Didacus of Alcalá

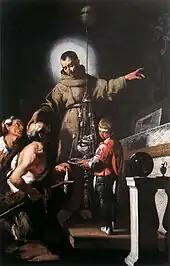
"The Miracle of Didacus of Alcalá" by Bernardo Strozzi

In 1450, Didacus was recalled to Spain, from which point he went to Rome to share in the Jubilee Year proclaimed by Pope Nicholas V, and to be present at the canonization of Bernardine of Siena. In addition to the vast crowds of pilgrims arriving in Rome for Jubilee Year, thousands of friars had headed to Rome to take part in the celebration of one of the pillars of their Order. An epidemic broke out in the city. Didacus served as infirmarian and spent three months caring for the sick at the friary attached to the Basilica of Santa Maria in Ara Coeli, and his biographers record the miraculous cure of many whom he attended through his pious intercession.